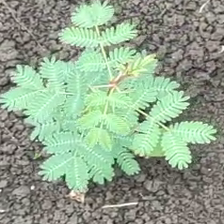
Weed species: Dwarf_cassia_(Chamaecrista pumila)